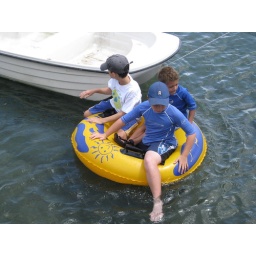
The boys in cold water